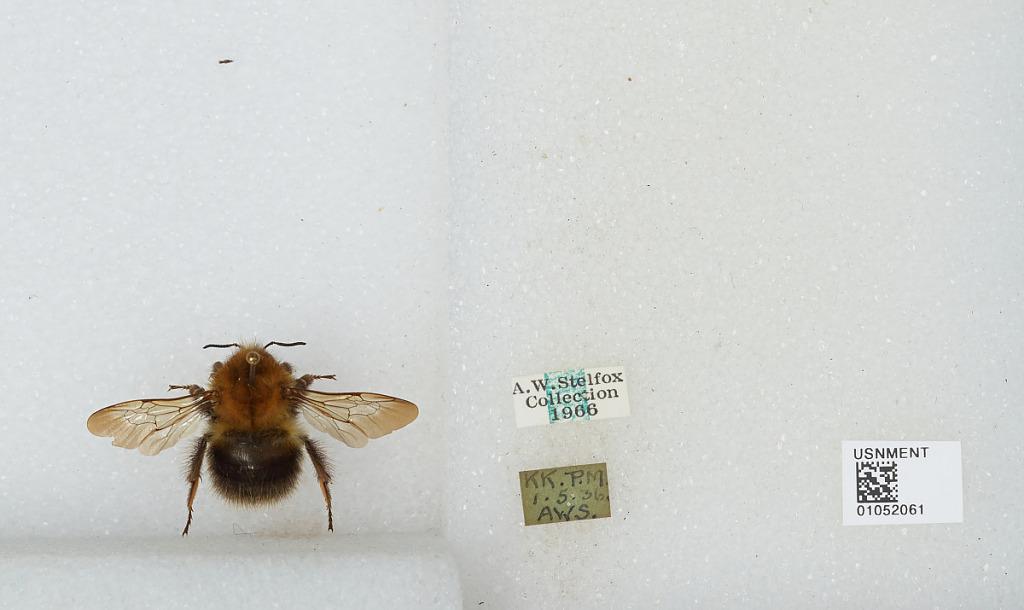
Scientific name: Bombus sp.
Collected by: A. Stelfox
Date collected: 1936-5-1